Old Stone House Museum

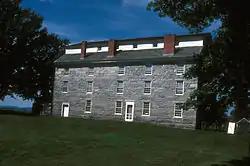
View from the side

Twilight began building in 1834 and finished two years later. From 1836 to 1859, the building was used as a dormitory for school children, boys and girls. Due to diminishing school enrollment Athenian Hall was closed for good in 1859. For a brief time Mercy Ladd Merrill Twilight continued to live there with a few boarders. She then continued alone until she moved to Derby in 1865. When she died in 1878 she was buried next to her husband in Brownington.